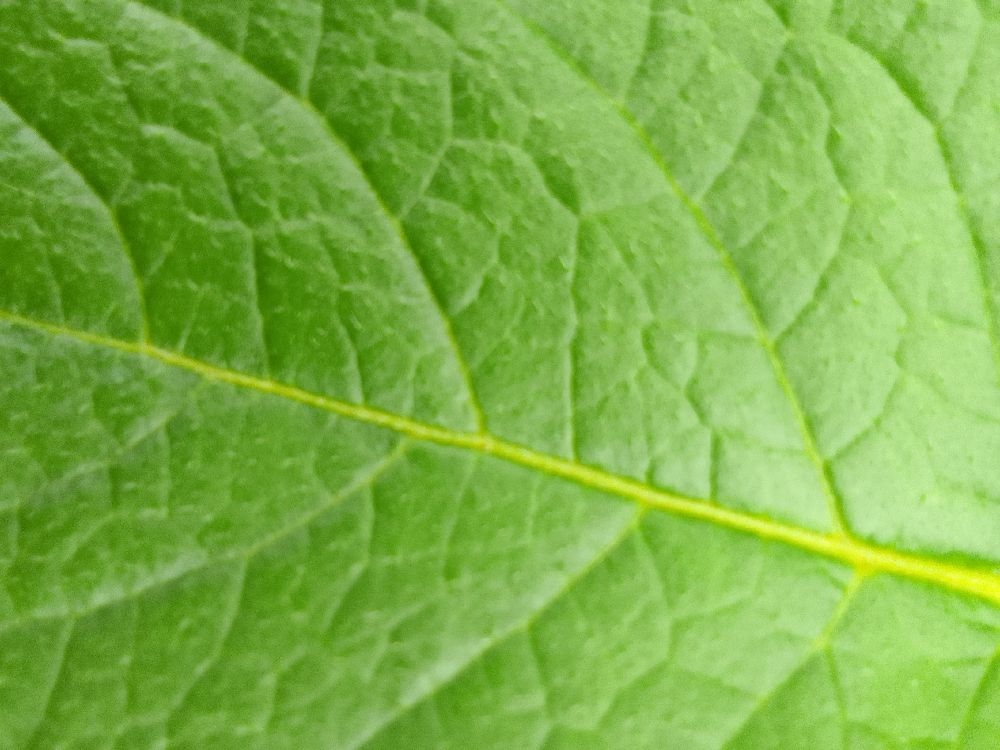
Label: Healthy